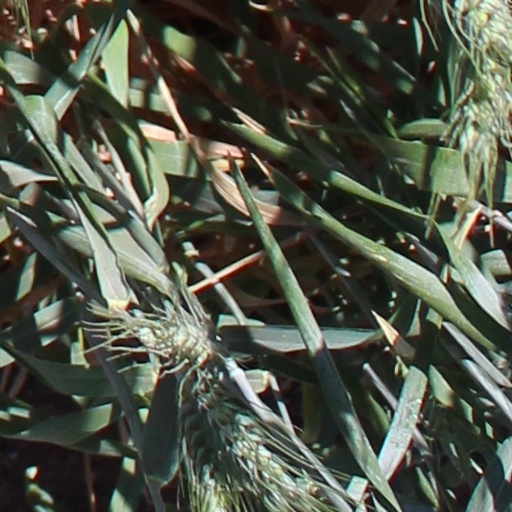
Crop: wheat